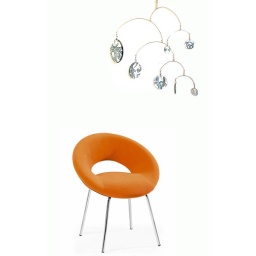
handmade mobile hanging above orange chair